Maria Rahajeng

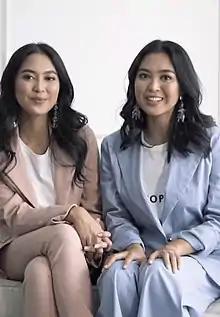
Twin sisters Maria and Elizabeth Rahajeng appear for their "Unstoppable Collection" clothing line in 2018

Maria Asteria Sastrayu Rahajeng, often called Maria Rahajeng (born 4 October 1991) is an Indonesian beauty pageant titleholder who was the representative from West Sulawesi and crowned Miss Indonesia 2014 on 17 February 2014, by her predecessor, Vania Larissa. As the winner of Miss Indonesia 2014, she represented Indonesia at Miss World 2014 in December 2014 in London.